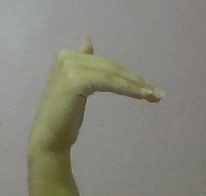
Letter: khaa